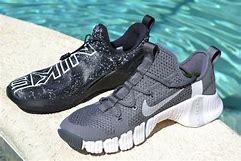
Brand: Nike
Model: Free Metcon 3